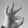
ASL letter: F